AIB GAA Club Player Awards

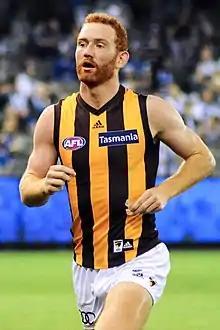
Conor Glass won the Player of the Year award in 2024.

Also nominated: Ben O'Carroll (St Brigid's) & Shane Walsh (Kilmacud Crokes)